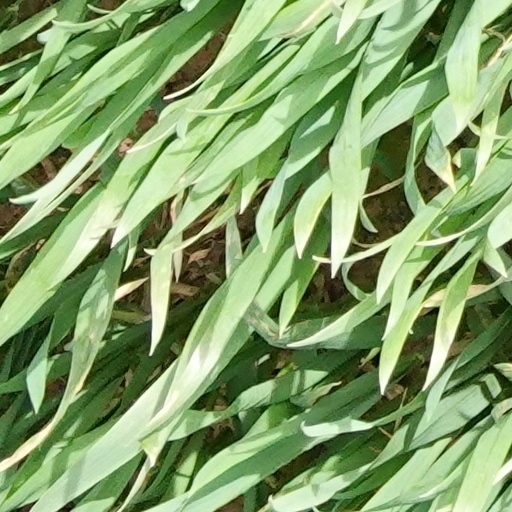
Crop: wheat